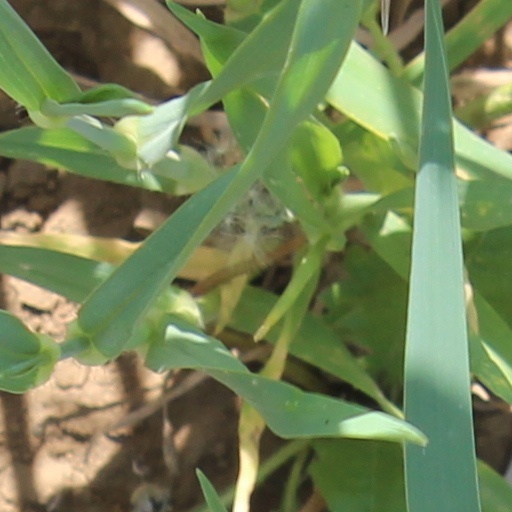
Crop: wheat